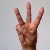
The image shows a hand gesture representing the letter 'W' in Indian Sign Language.